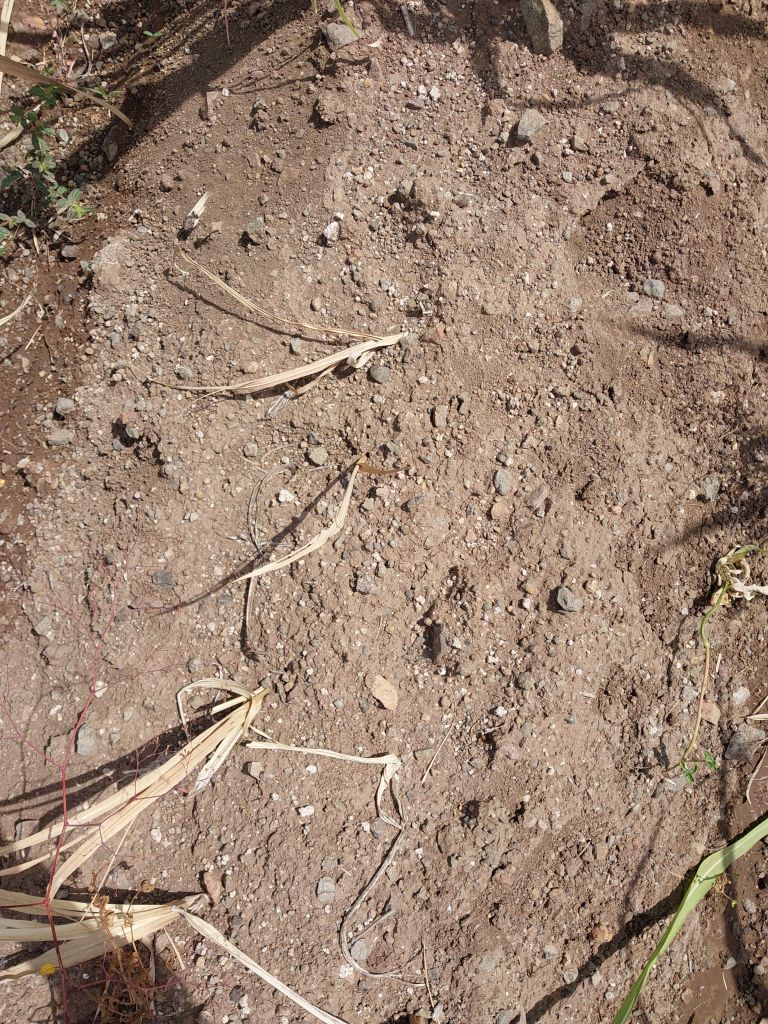
Label: Smut